Borghese Collection

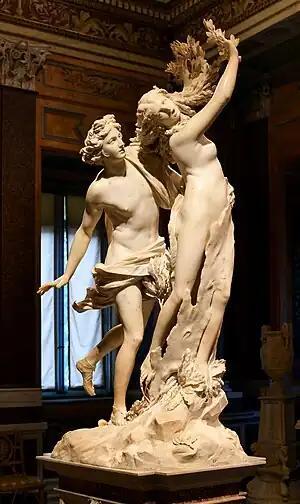
Bernini's "Apollo and Daphne" in the Galleria Borghese

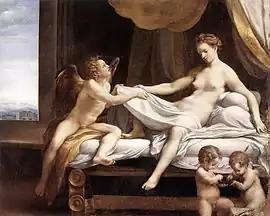
"Danaë" by Correggio

The Borghese Collection is a collection of Roman sculptures, old masters and modern art collected by the Roman Borghese family, especially Cardinal Scipione Borghese, from the 17th century on. It includes major collections of Caravaggio, Raphael, and Titian, and of ancient Roman art. Cardinal Scipione Borghese also bought widely from leading painters and sculptors of his time, and Scipione Borghese's commissions include two portrait busts by Gian Lorenzo Bernini. Most of the collection remains intact and on display at the Galleria Borghese, although a significant sale of classical sculpture was made under duress to the Louvre in 1807.